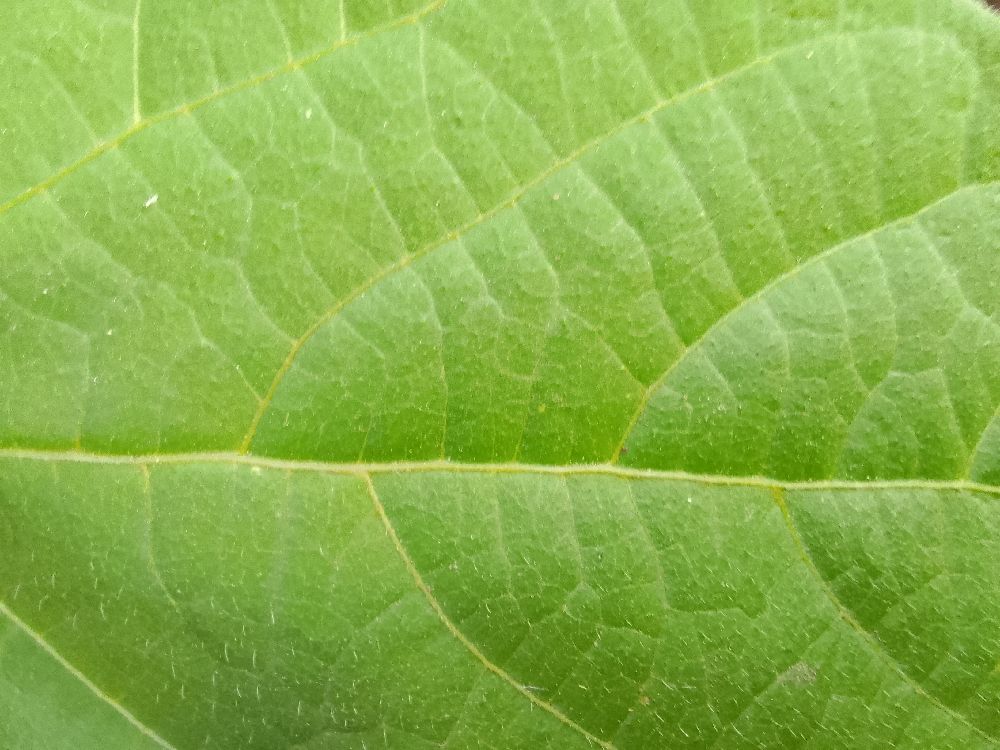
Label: healthy